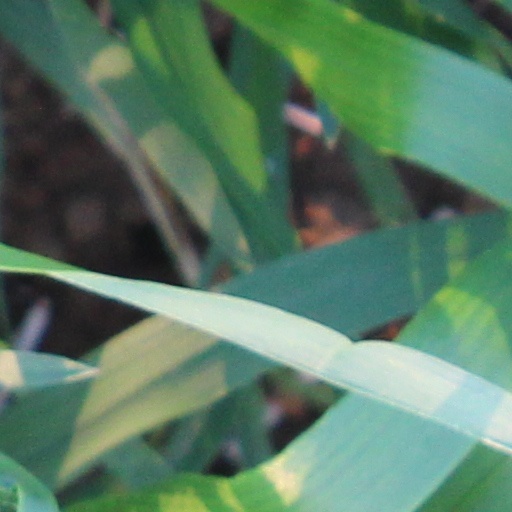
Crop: wheat